Sky position (RA, Dec in degrees): 195.459, 14.817
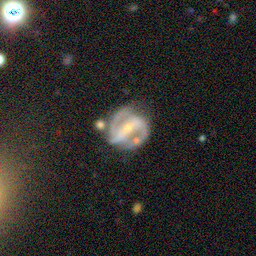
Galaxy morphology: Barred Spiral Galaxies